Knights of the Round Table

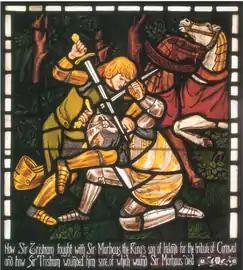
"The Fight between Tristram and Sir Marhaus", a stained glass panel by Dante Gabriel Rossetti (c. 1863)

As told in the Vulgate "Merlin", Hector is an illegitimate son of King Ban of Benoic (in today's France), who, magically helped by Merlin, fathered him with the Lady de Maris. He is raised by his maternal grandfather Agravadain the Black, lord of the Castle of the Fens. In the Vulgate "Lancelot", Hector fights against the Saxons and saves his relative Elaine the Peerless. He is successful at tournaments, prevailing against such esteemed knights as Palomedes and Perceval. Hector is, however, one of the knights defeated and imprisoned by Turquine before being rescued by his brother Lancelot; he later returns the favour by finding the lost Knight of the Lake after Lancelot's period of insanity and returning him to the court. During the time when Lancelot is missing, Hector is one of the best knights of Arthur, second only to Bors, as ranked by King Bagdemagus asked by Arthur. Hector has a long relationship with Lady Perse of the Narrow Borderland after saving her from a forced marriage; he also has an affair with a cousin of the Lady of Roestoc prior to reuniting with Perse. In the Post-Vulgate "Queste", his friendship with Gawain turns into the hatred following Gawain's killing of Erec. Hector participates in the great Grail Quest, during which his companions besides Gawain include Arthur the Less and Meraugis. Like most others, Hector is proven unworthy of achieving the sacred relic. Nevertheless, he helps the Grail hero Galahad to destroy the Castle of Treachery, and the appearance of the Grail revives him and Perceval after the two mortally wounded each other. In the "Mort Artu" (and "Le Morte d'Arthur"), when Lancelot is caught in his affair with Guinevere, Hector stands by his half-brother and leaves court with him. He becomes one of the top leaders of Lancelot's faction, participating in the battle to rescue the queen at her would-be execution and the subsequent defence of Lancelot's castle Joyous Guard. Hector accompanies Lancelot in France when they are expelled from Arthur's kingdom, before later returning to Britain to help defeat the Saxon army aided by Mordred's sons after the Battle of Camlann (Salisbury). He then joins his brother at the Archbishop of Canterbury's hermitage, and later dies on a crusade in the Holy Land.